Funicular

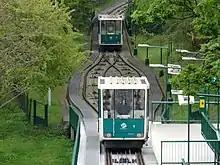
The two cars of the Petřín funicular—one of them is about to call at Nebozízek station (seen in the foreground), while the other will stop and wait for it to exchange passengers.

Many early funiculars were built using water tanks under the floor of each car, which were filled or emptied until just sufficient imbalance was achieved to allow movement, and a few such funiculars still exist and operate in the same way. The car at the top of the hill is loaded with water until it is heavier than the car at the bottom, causing it to descend the hill and pull up the other car. The water is drained at the bottom, and the process repeats with the cars exchanging roles. The movement is controlled by a brakeman using the brake handle of the rack and pinion system engaged with the rack mounted between the rails.